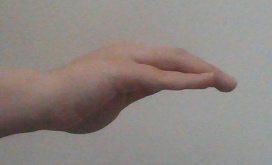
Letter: haa